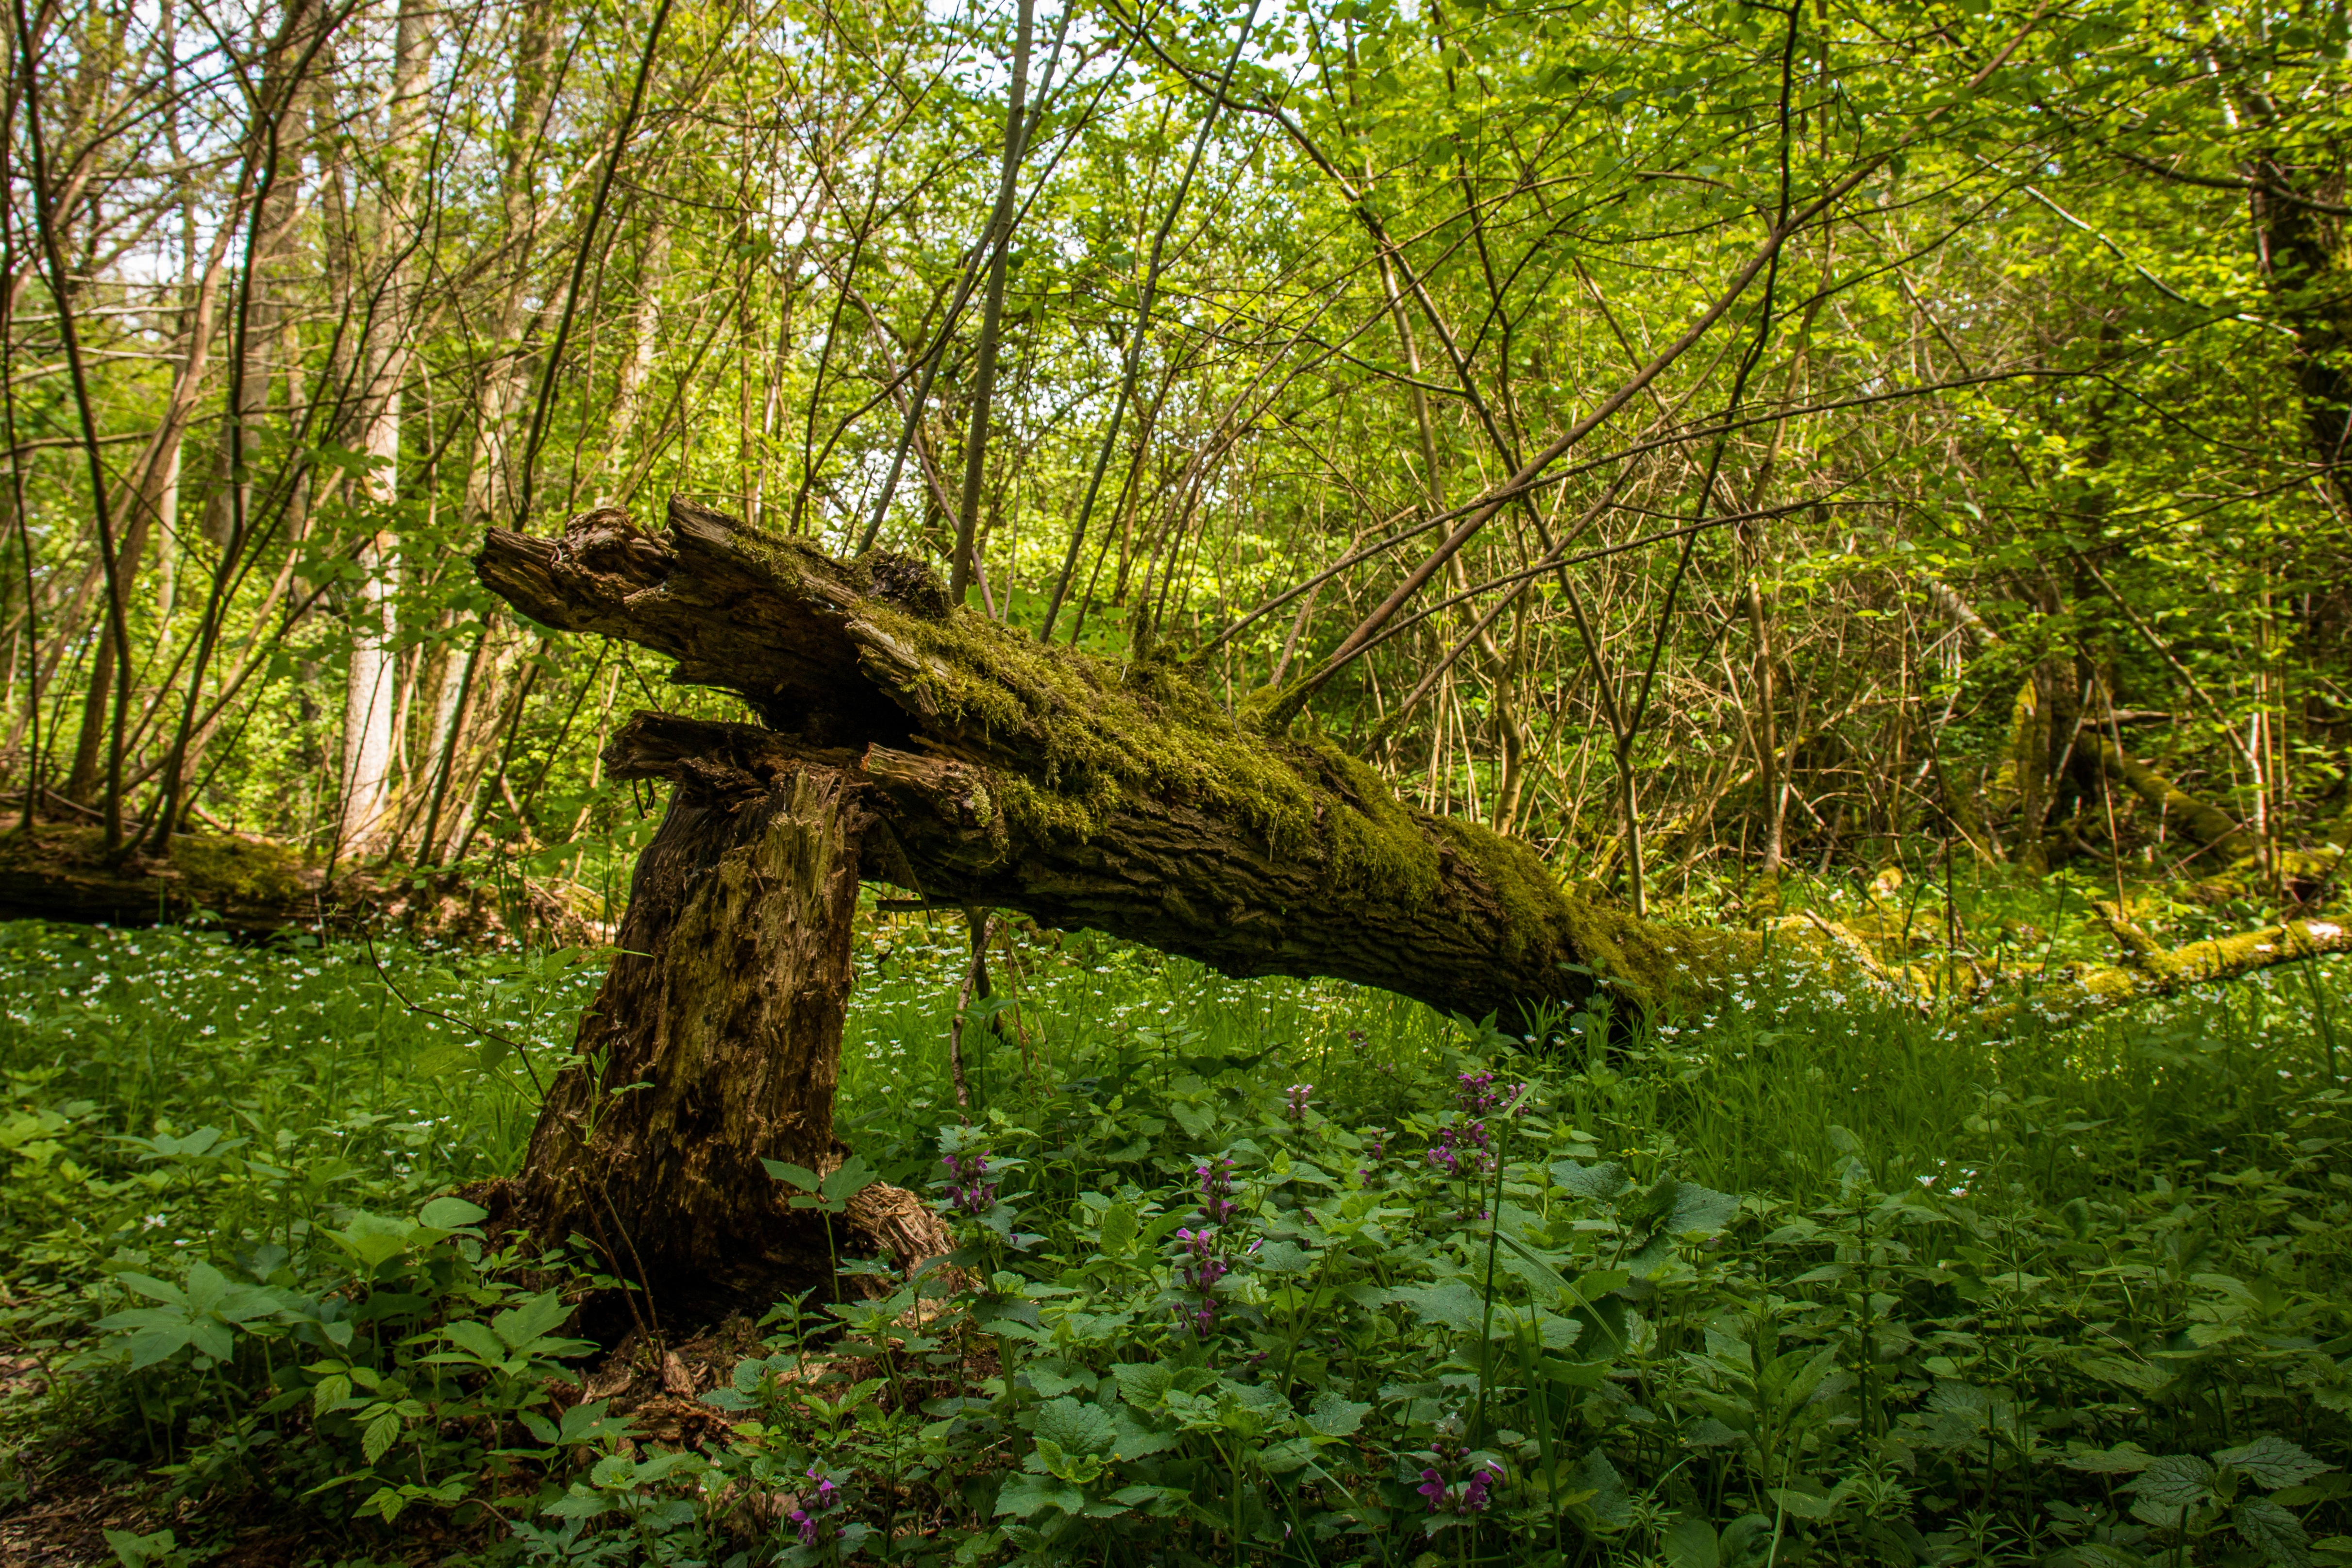
tree, nature, forest, swamp, wilderness, branch, plant, leaf, flower, trunk, old, moss, log, green, jungle, autumn, botany, decay, flora, vegetation, shrub, rainforest, deciduous, wetland, woodland, habitat, ecosystem, morsch, dead plant, dead wood, biome, canceled, old growth forest, natural environment, woody plant